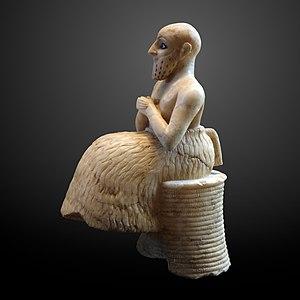
Le kaunakès est un tissu à longues mèches imitant les poils d'animaux. Il était très en vogue à Sumer.